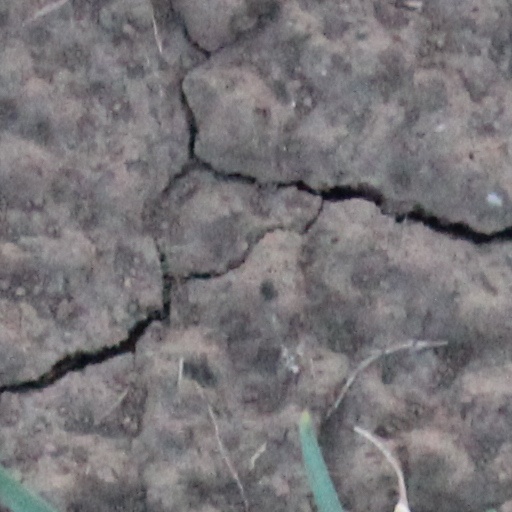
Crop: wheat